Epping Forest (UK Parliament constituency)

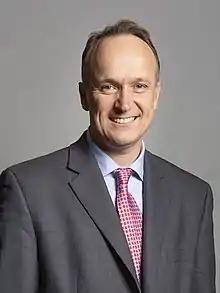
Neil Hudson, who has represented the constituency since 2024

The constituency was created in 1974 from the seats of Epping and Chigwell — both of these (then one constituency, Epping) were represented by Winston Churchill throughout his tenure as Prime Minister during World War II. The Conservative Party has won in Epping Forest in every election since the creation of the constituency. The previous MP Eleanor Laing, was Deputy Speaker of the House from October 2013 and Chairman of Ways and Means from 2020 until 2024.